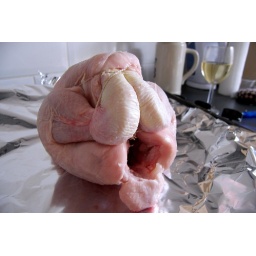
Tesco had 2 whole chickens for a fiver. Jasper and I celebrated by roasting one and eating the whole thing.